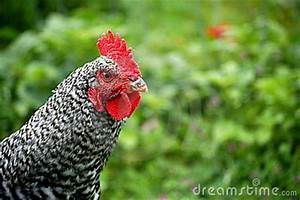
Label: chicken